Underground nuclear weapons testing

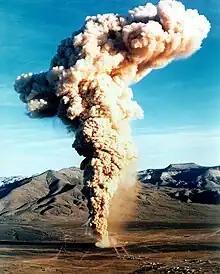
Radioactivity release during "Baneberry"

Escape of radioactivity from the cavity is known as containment failure. Massive, prompt, uncontrolled releases of fission products, driven by the pressure of steam or gas, are known as venting; an example of such failure is the "Baneberry" test. Slow, low-pressure uncontrolled releases of radioactivity are known as seeps; these have little to no energy, are not visible and have to be detected by instruments. Late-time seeps are releases of noncondensable gases days or weeks after the blast, by diffusion through pores and crack, probably assisted by a decrease of atmospheric pressure (so called "atmospheric pumping"). When the test tunnel has to be accessed, controlled tunnel purging is performed; the gases are filtered, diluted by air and released to atmosphere when the winds will disperse them over sparsely populated areas. Small activity leaks resulting from operational aspects of tests are called operational releases; they may occur e.g. during drilling into the explosion location during core sampling, or during the sampling of explosion gases. The radionuclide composition differs by the type of releases; large prompt venting releases significant fraction (up to 10%) of fission products, while late-time seeps contain only the most volatile gases. Soil absorbs the reactive chemical compounds, so the only nuclides filtered through soil into the atmosphere are the noble gases, primarily krypton-85 and xenon-133.